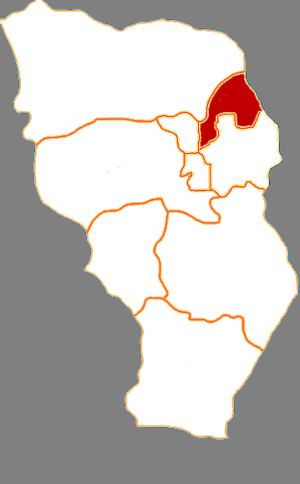
Le district de Xincheng est une subdivision administrative de la région autonome de Mongolie-Intérieure en Chine. Il est placé sous la juridiction de la ville-préfecture de Hohhot dont il couvre la partie nord-est.